Inda Sillasie River

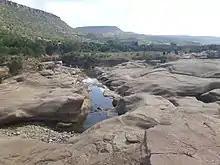
Antalo Limestone outcrop in the Rubaksa rapids

Boulders and pebbles encountered in the river bed can originate from any location higher up in the catchment. In the uppermost stretches of the river, only rock fragments of the upper lithological units will be present in the river bed, whereas more downstream one may find a more comprehensive mix of all lithologies crossed by the river. From upstream to downstream, the following lithological units occur in the catchment.